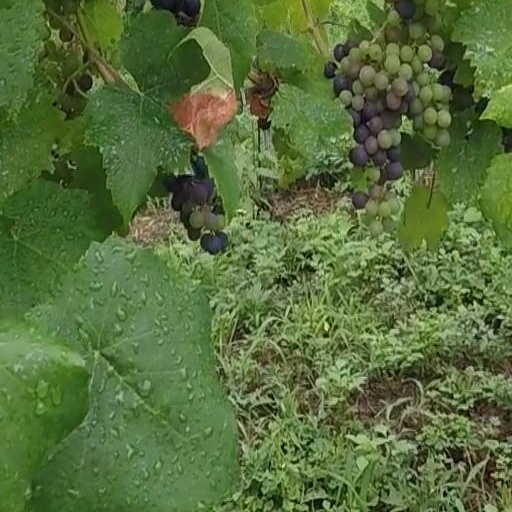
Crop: grape